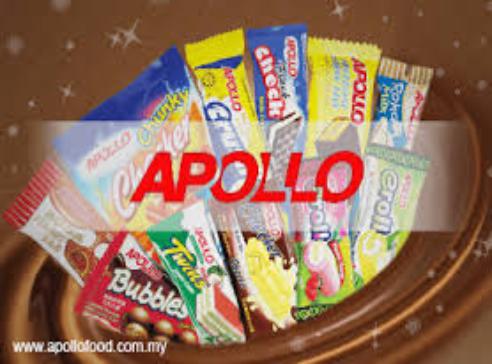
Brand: apollo
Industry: Others